Siddi

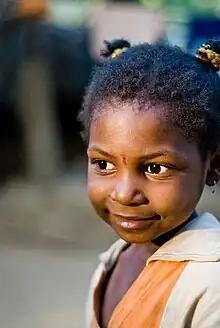

Supposedly presented as slaves by the Portuguese to the local Prince, Nawab of Junagadh, the Siddis also live around Gir Forest National Park and Wildlife sanctuary. On the way to Deva-dungar is the village of Sirvan, inhabited entirely by Siddis. They were brought 300 years ago from Portuguese colonial territories for the Nawab of Junagadh. Today, they follow very few of their original customs, with a few exceptions like the traditional Dhamal dance.